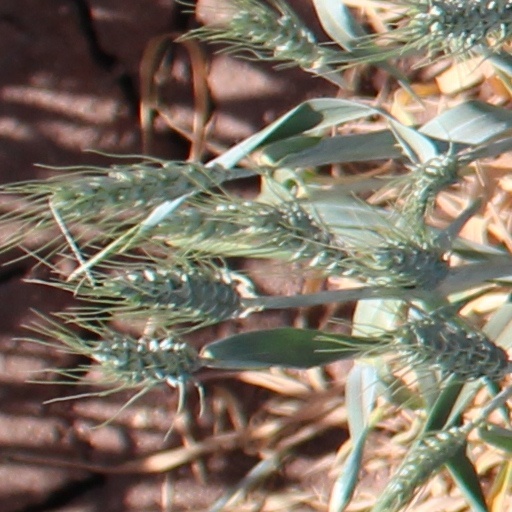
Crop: wheat